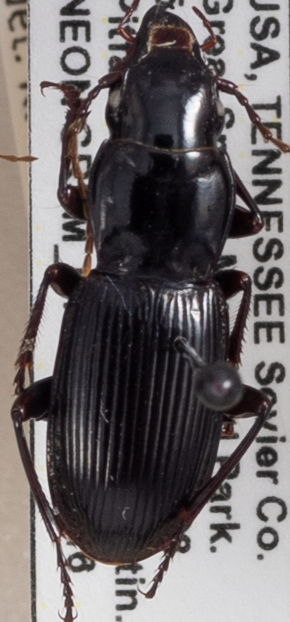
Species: Pterostichus acutipes
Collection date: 2022-08-16
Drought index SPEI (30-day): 1.01
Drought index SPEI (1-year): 0.938
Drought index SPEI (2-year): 2.09